The Psycho Legacy

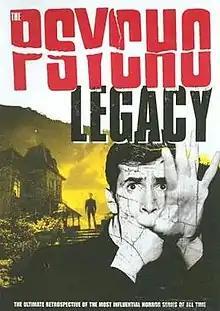
DVD cover art

The Psycho Legacy is a 2010 American independent direct-to-video documentary film that examines the history of the "Psycho" film franchise and the continuing legacy of the original "Psycho". It also pays a tribute to actor Anthony Perkins for his portrayal of character Norman Bates. It is written and directed by Robert Galluzzo. It includes interviews with the cast and crew who were involved in the productions of "Psycho", "Psycho II", "Psycho III" and "". It also features interviews with current horror filmmakers who are fans of the "Psycho" series.